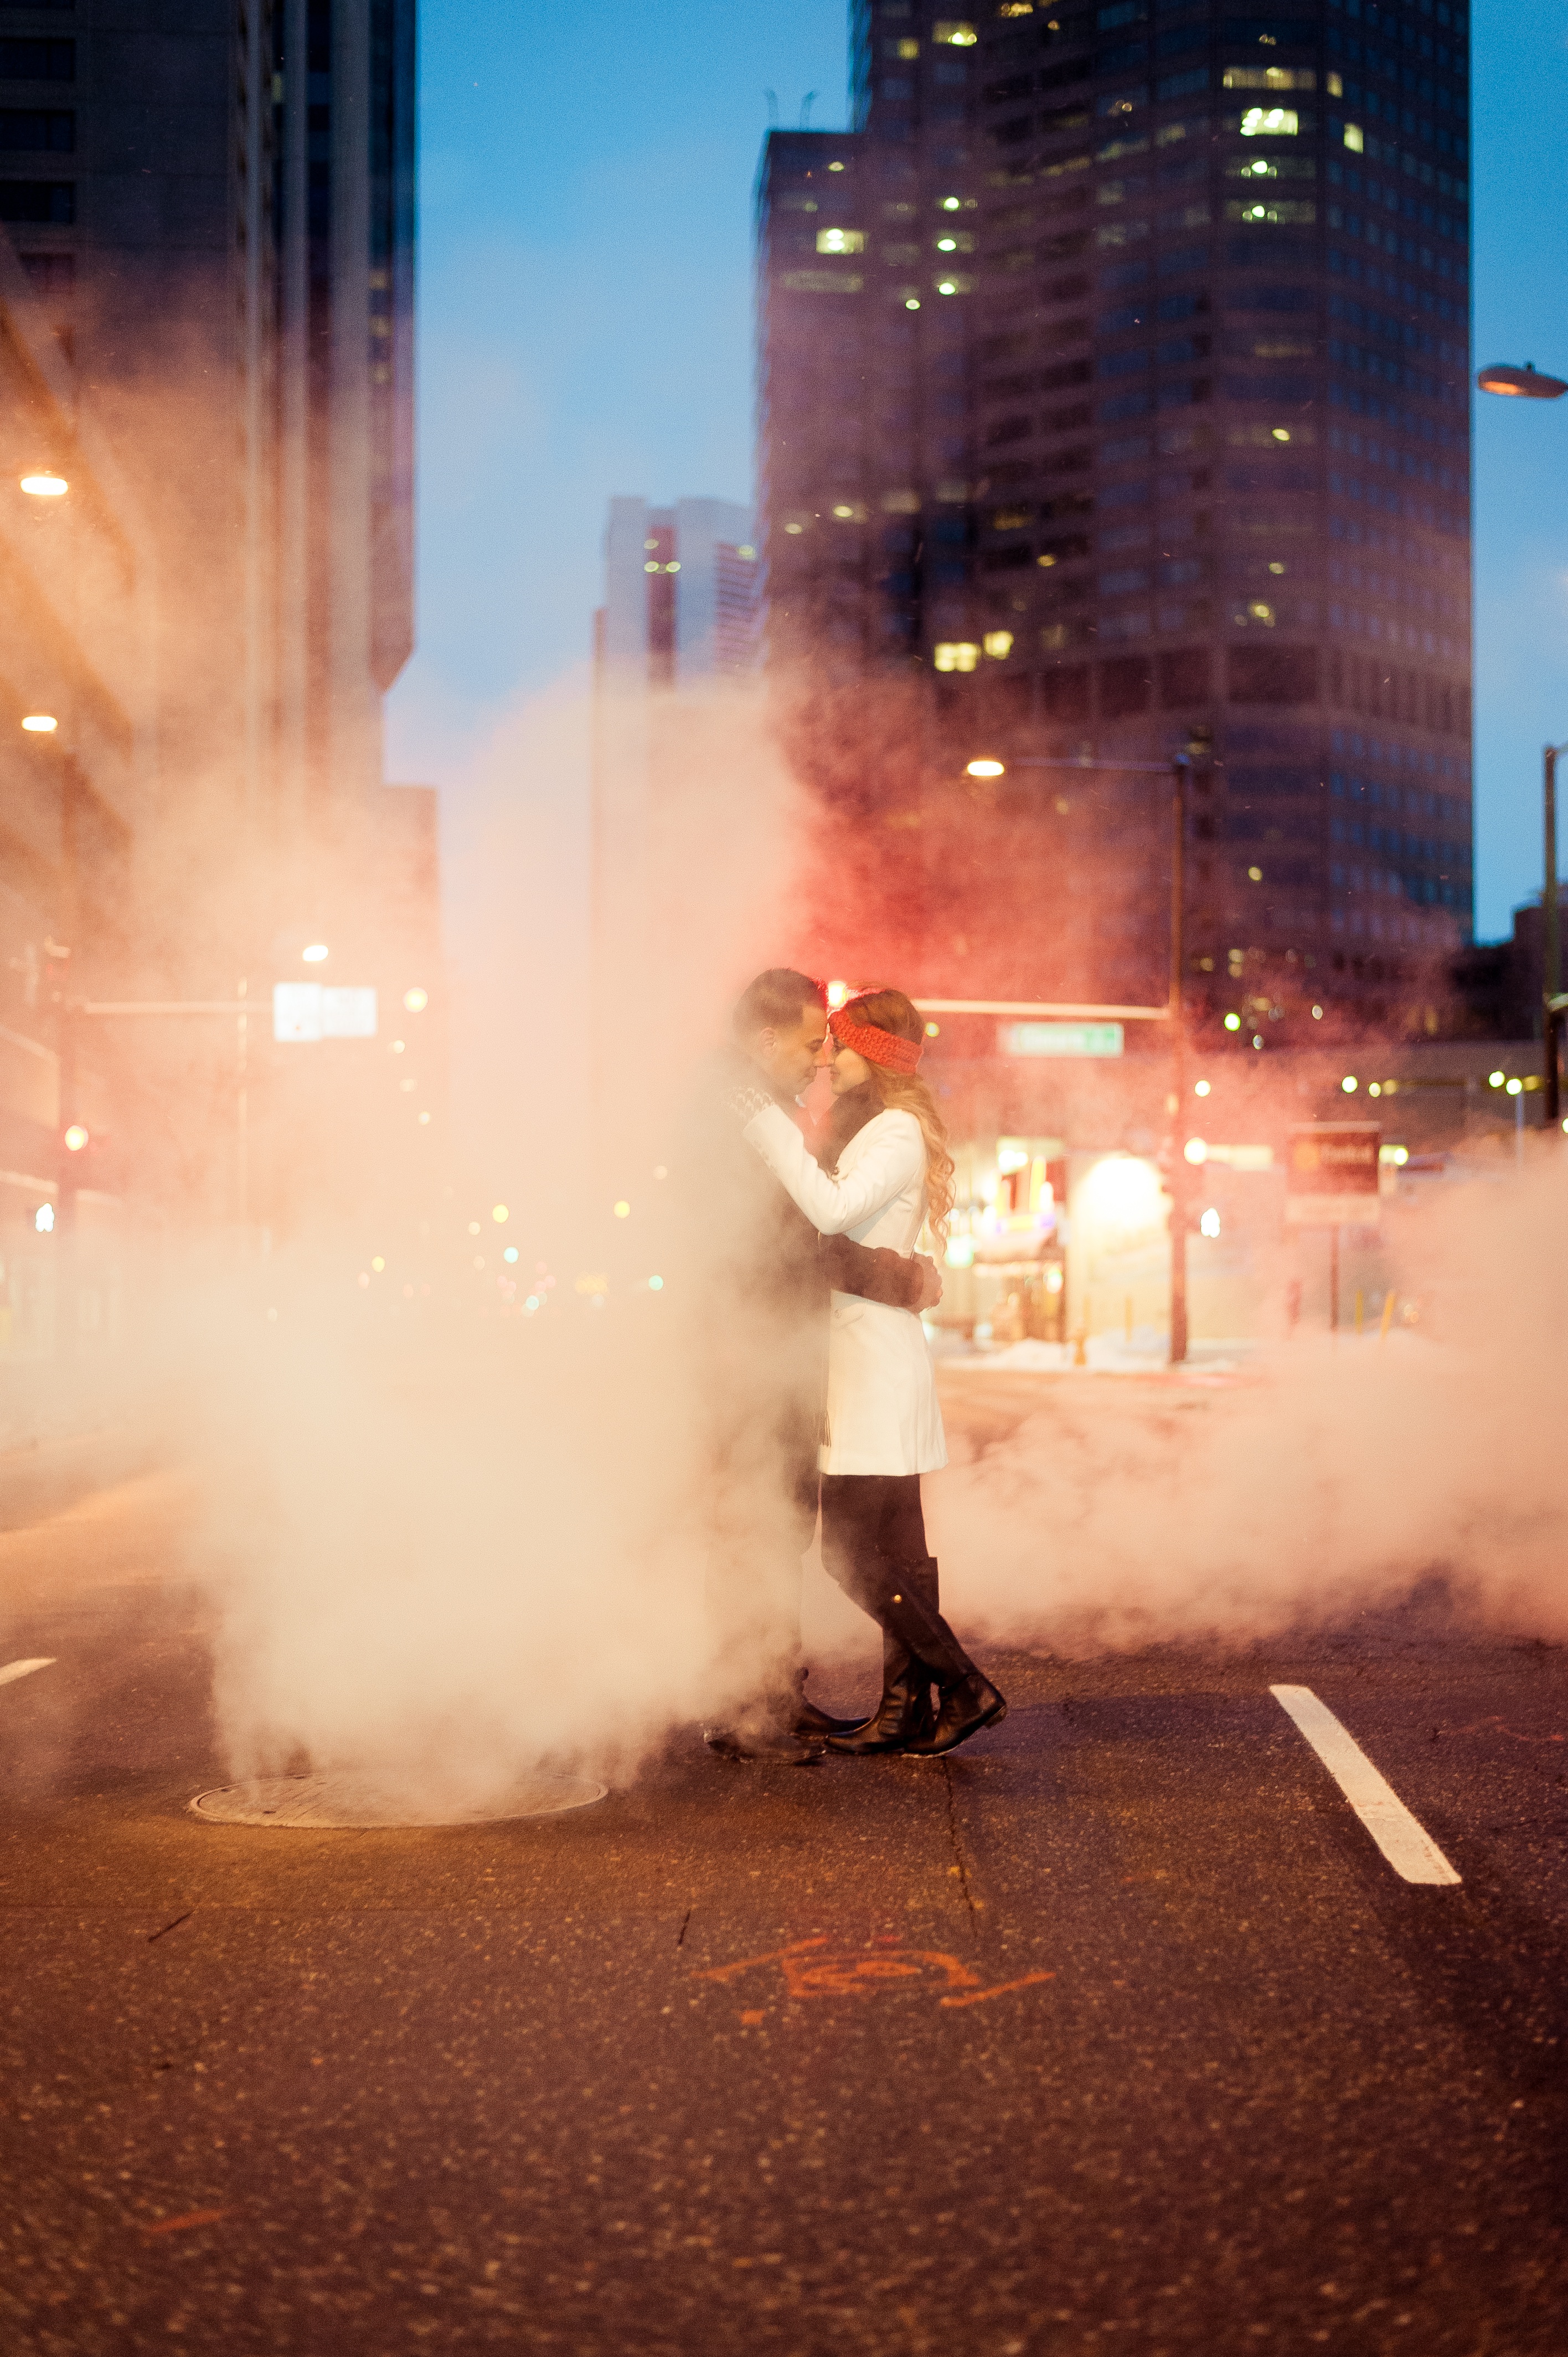
light, sunset, night, sunlight, morning, evening, reflection, color, darkness, photograph, atmospheric phenomenon, atmosphere of earth